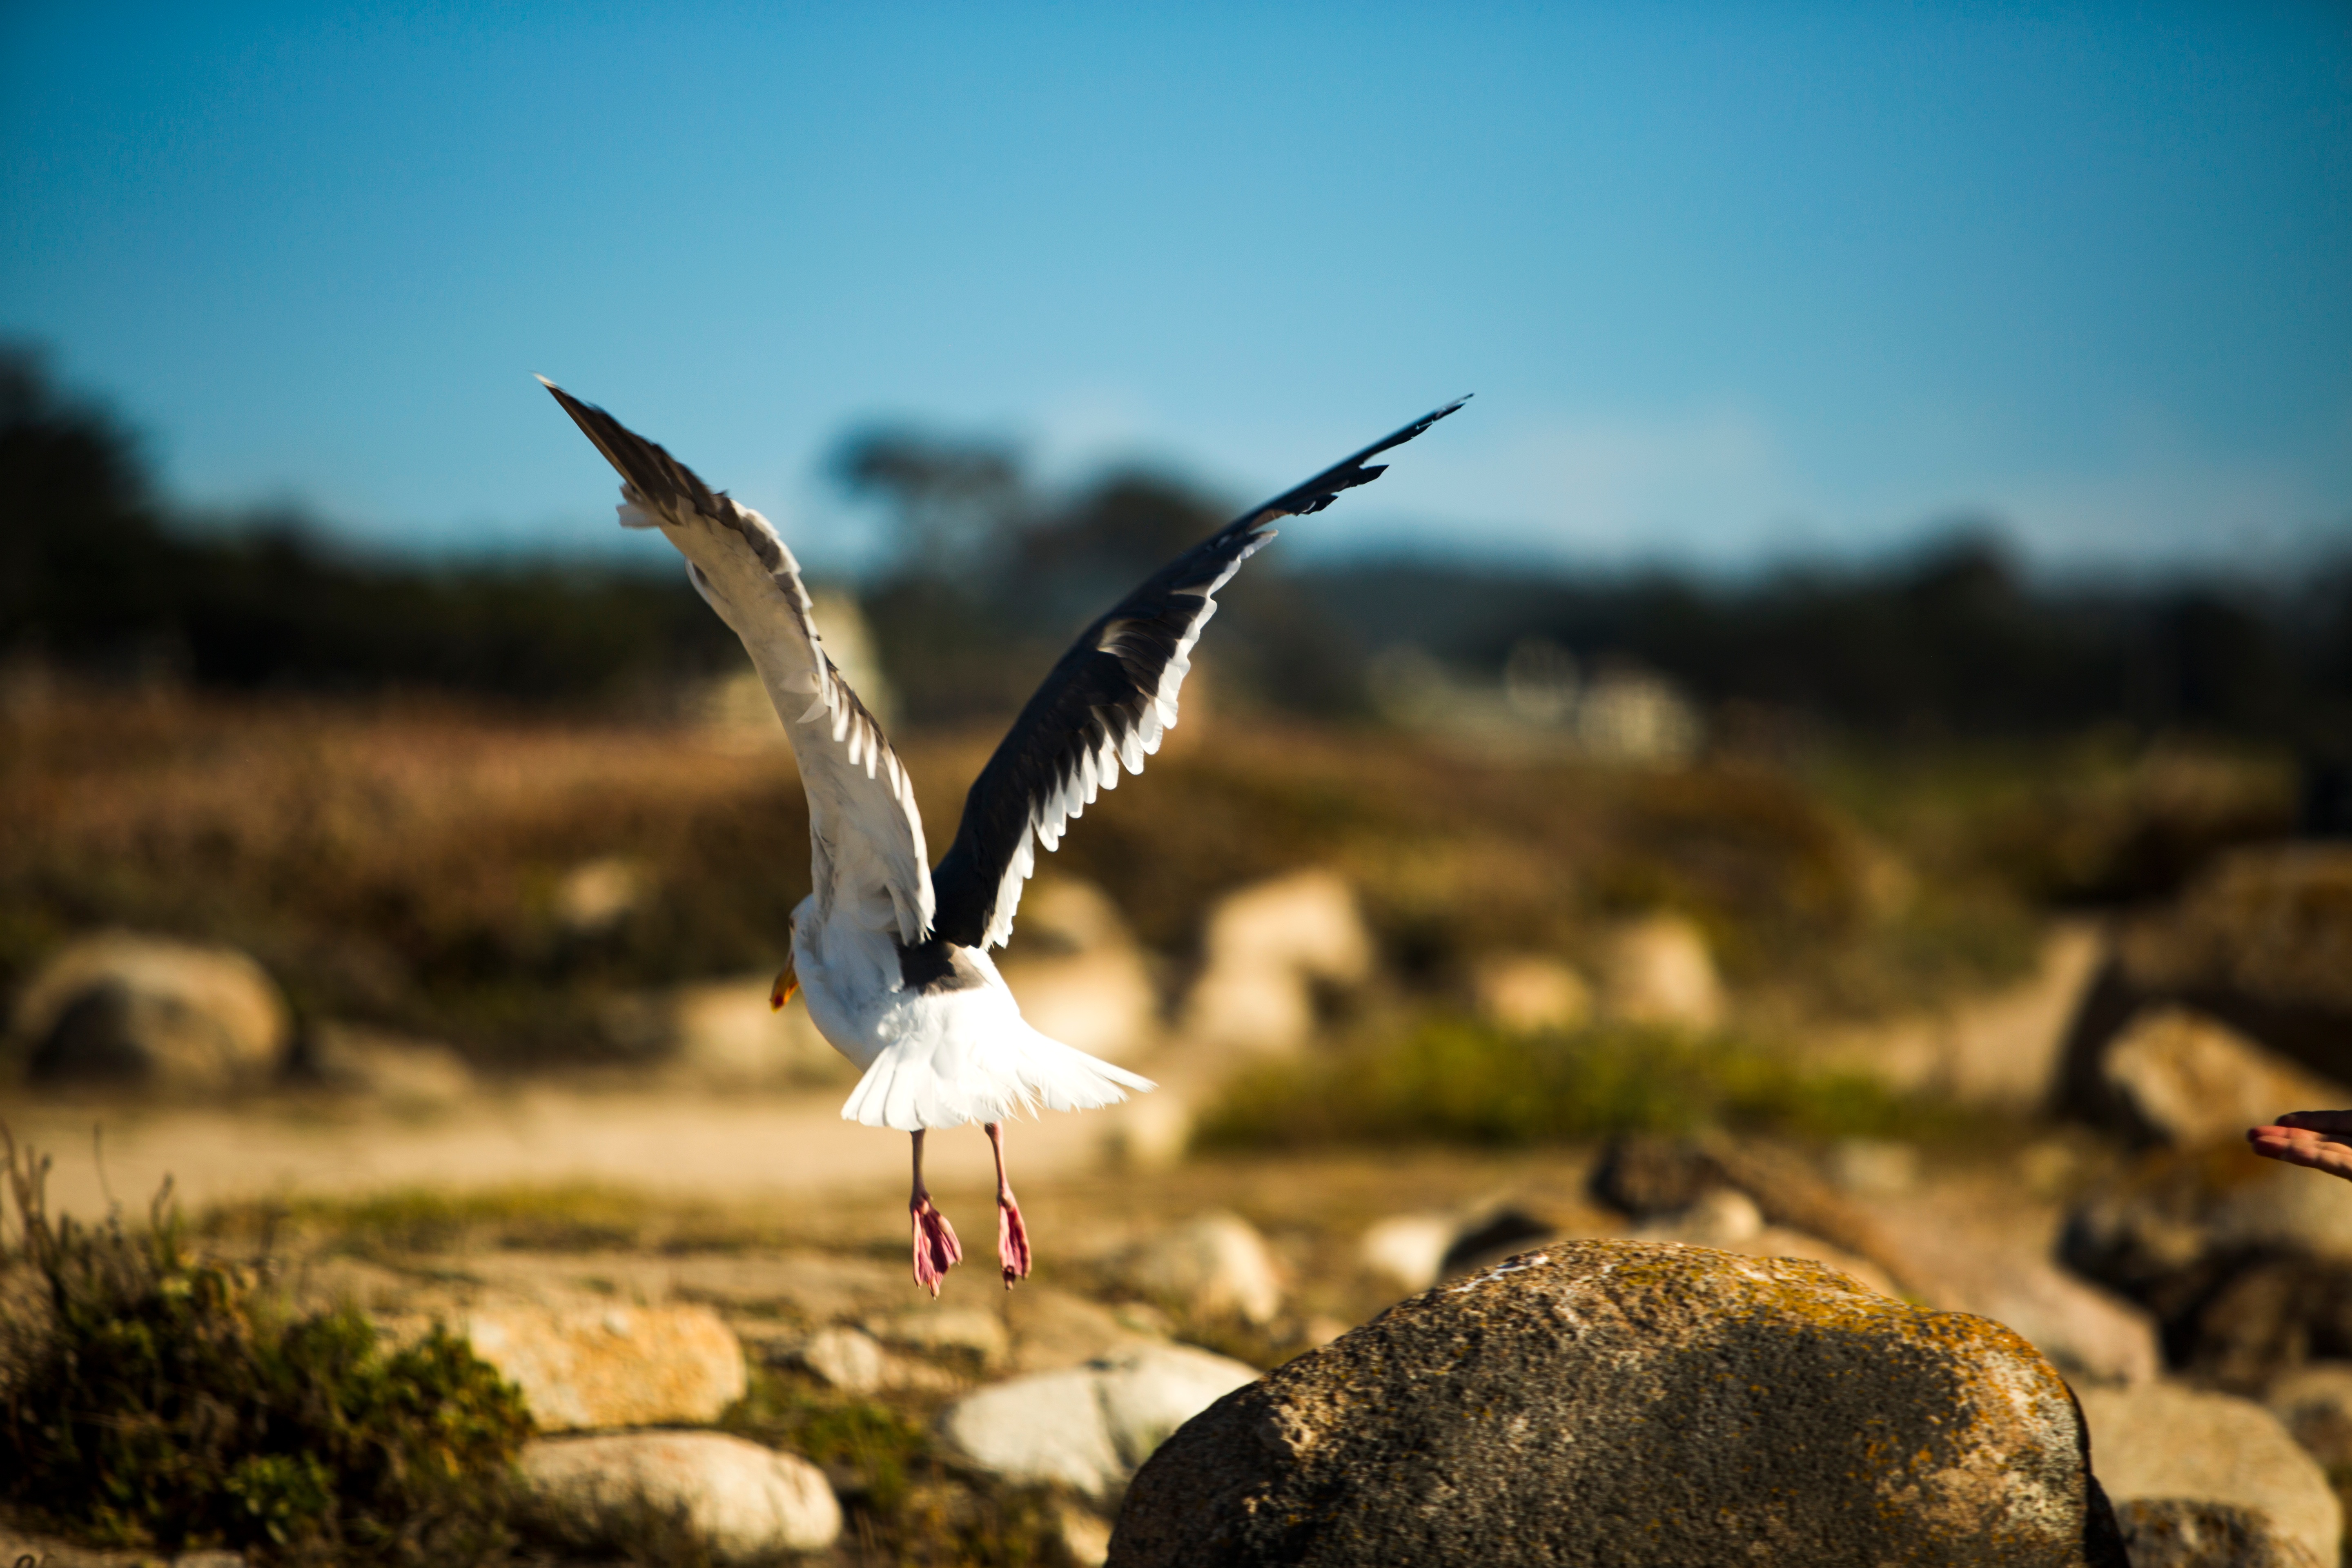
sea, nature, bird, seabird, wildlife, gull, fauna, vertebrate, charadriiformes